Natal, Rio Grande do Norte

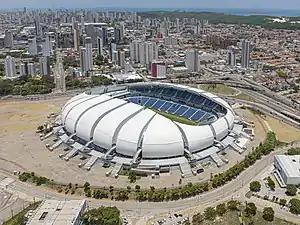
Aerial view of Arena das Dunas

Buses are the cheapest way to move around Natal. Passes or magnetic cards can be purchased beforehand, but it is easiest to pay the conductor. There are large buses, micro buses and vans, driving along the same streets, charging the same fares.